Phantoms and Fancies

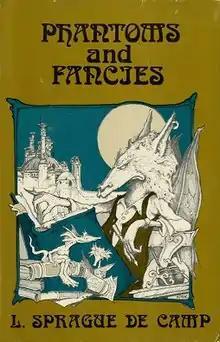
Dust-jacket illustration by Tim Kirk for "Phantoms and Fancies"

Phantoms and Fancies is a 1972 collection of poetry by science fiction and fantasy author L. Sprague de Camp, illustrated by Tim Kirk. It was published by Mirage Press.